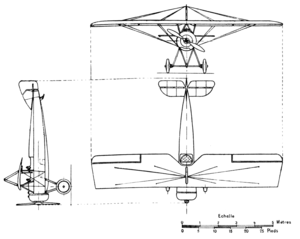
Le Morane-Saulnier AR ou encore MS.35 est un avion d'entrainement produit en France pendant et après la première guerre mondiale.